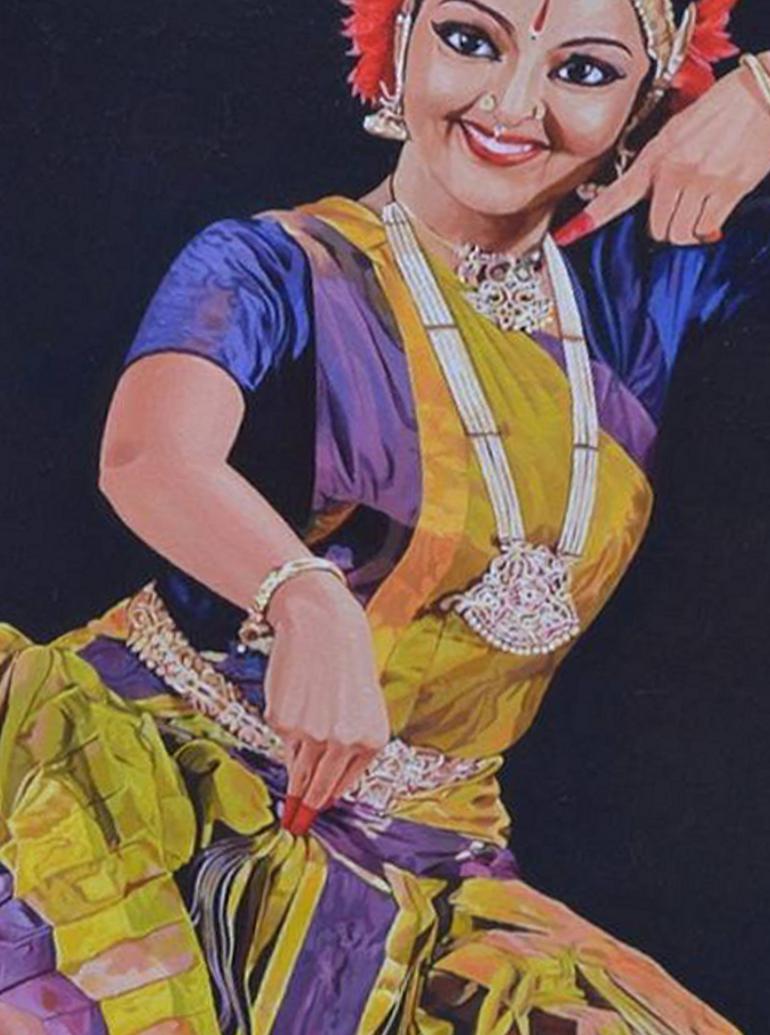
Dance form: kuchipudi